Puntamba

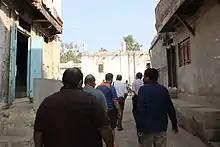
An Old Street in Puntamba

The main temple of Changdev was built in the mid-1600s. Though very old, the temple of Changdev Maharaj is a simple structure with a mandap of 50'x30', open on all sides and covered with a roof of corrugated iron sheets having slope on four sides supported by a wooden frame and ten uncarved wooden pillars about eight feet in height. There is a small quadrangular gabhara wherein small idols of Vitthal and Rakhumai of black stone, facing east are placed. One can enter the gabhara (Inner sanctum) through a small door. However, one cannot see the samadhi (tomb) of Changdev which is just behind the backwall of the inner sanctum. The samadhi is built in well-dressed black stone in a quadrangular form of 6'x4' and paved with marbles, at the centre of which two foot-prints of marble are placed on a little raised platform under a small dome of about 4 feet in height. One has to ascend a flight of steps to see the foot-prints. The temple including the samadhi is surrounded by a wall 100'X70' built in mud and stone at a distance of about 10' on all the sides of the temple. The Godavari river which flows to the west of the temple provides a delightful scenic background during the monsoon season (June–October) but is reduced to a trickle by January. The temple holds its annual fair in Kartik (October–November). It is attended by about twenty-five thousand people from all over the district.